Chitranna
Also known as:
bn - Bangla: চিত্রান্ন
kn - Kannada: ಚಿತ್ರಾನ್ನ
mr - Marathi: चित्रान्न
Category: rice (mixed rice)
Cuisine: Indian
Associated cuisines: South Indian, Karnataka
Area: South India, Karnataka
Countries: India
Region: Southern Asia

The dish is prepared by mixing cooked rice with a special seasoning called Oggarane or Gojju. Characteristic for the seasoning are mustard seeds, fried lentils, peanuts, curry leaves, chillies, lemon juice and other optional items such as scrapes of unripe mango.

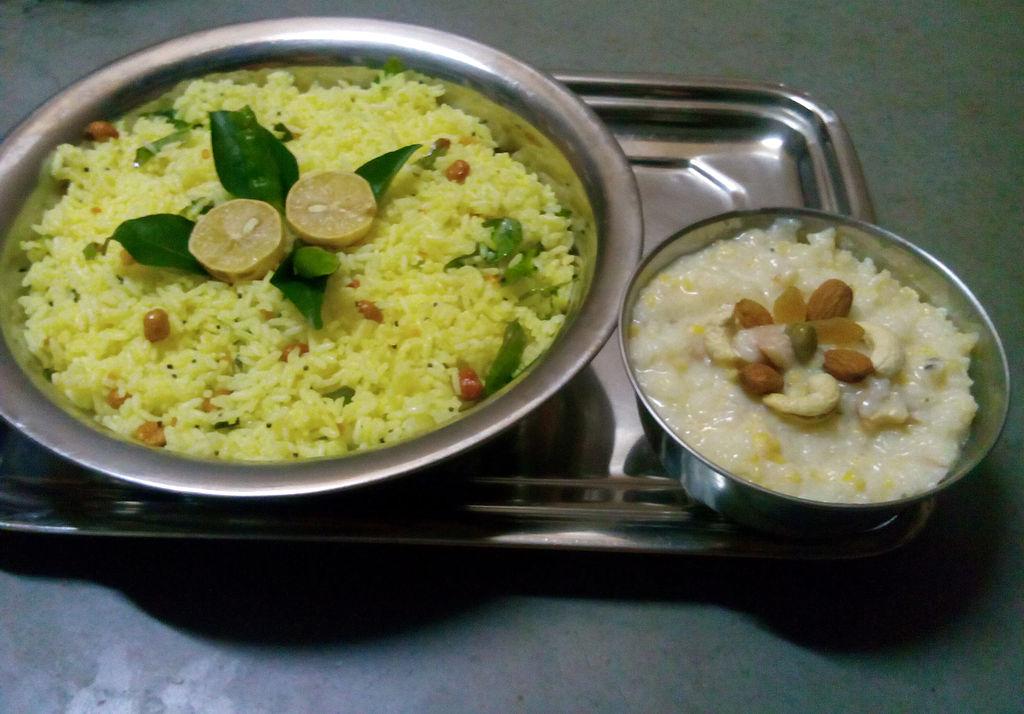
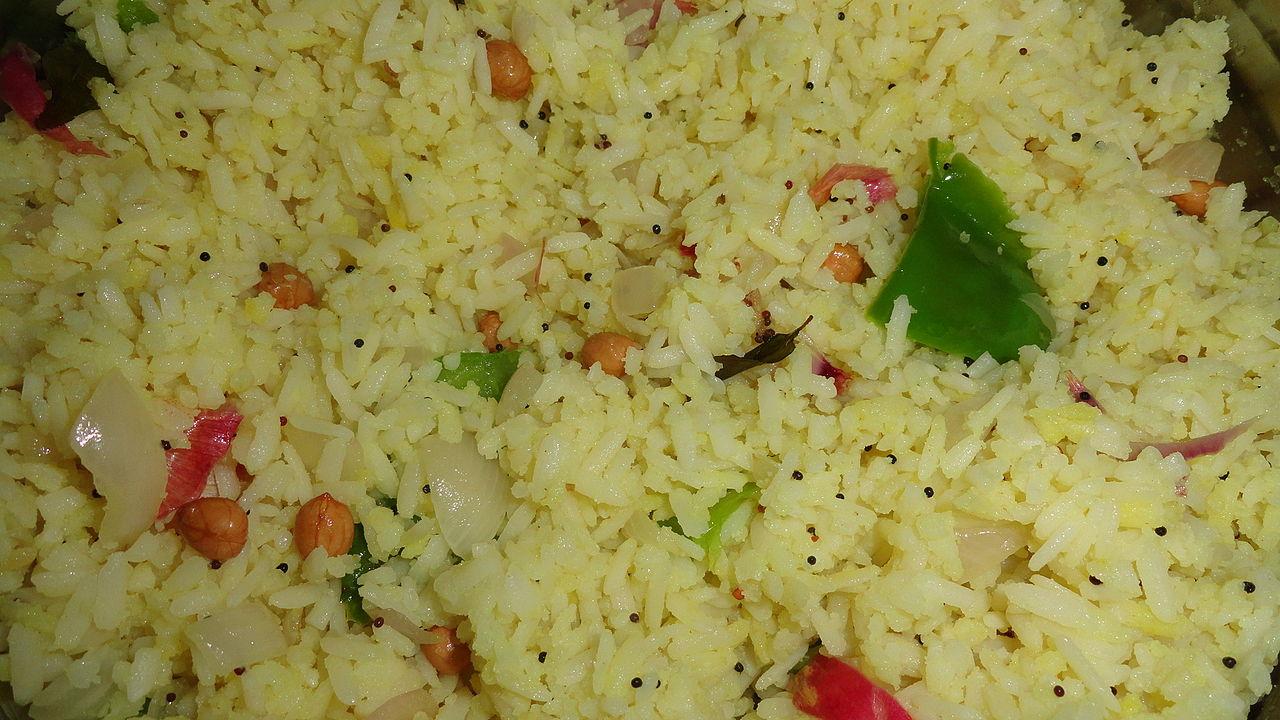
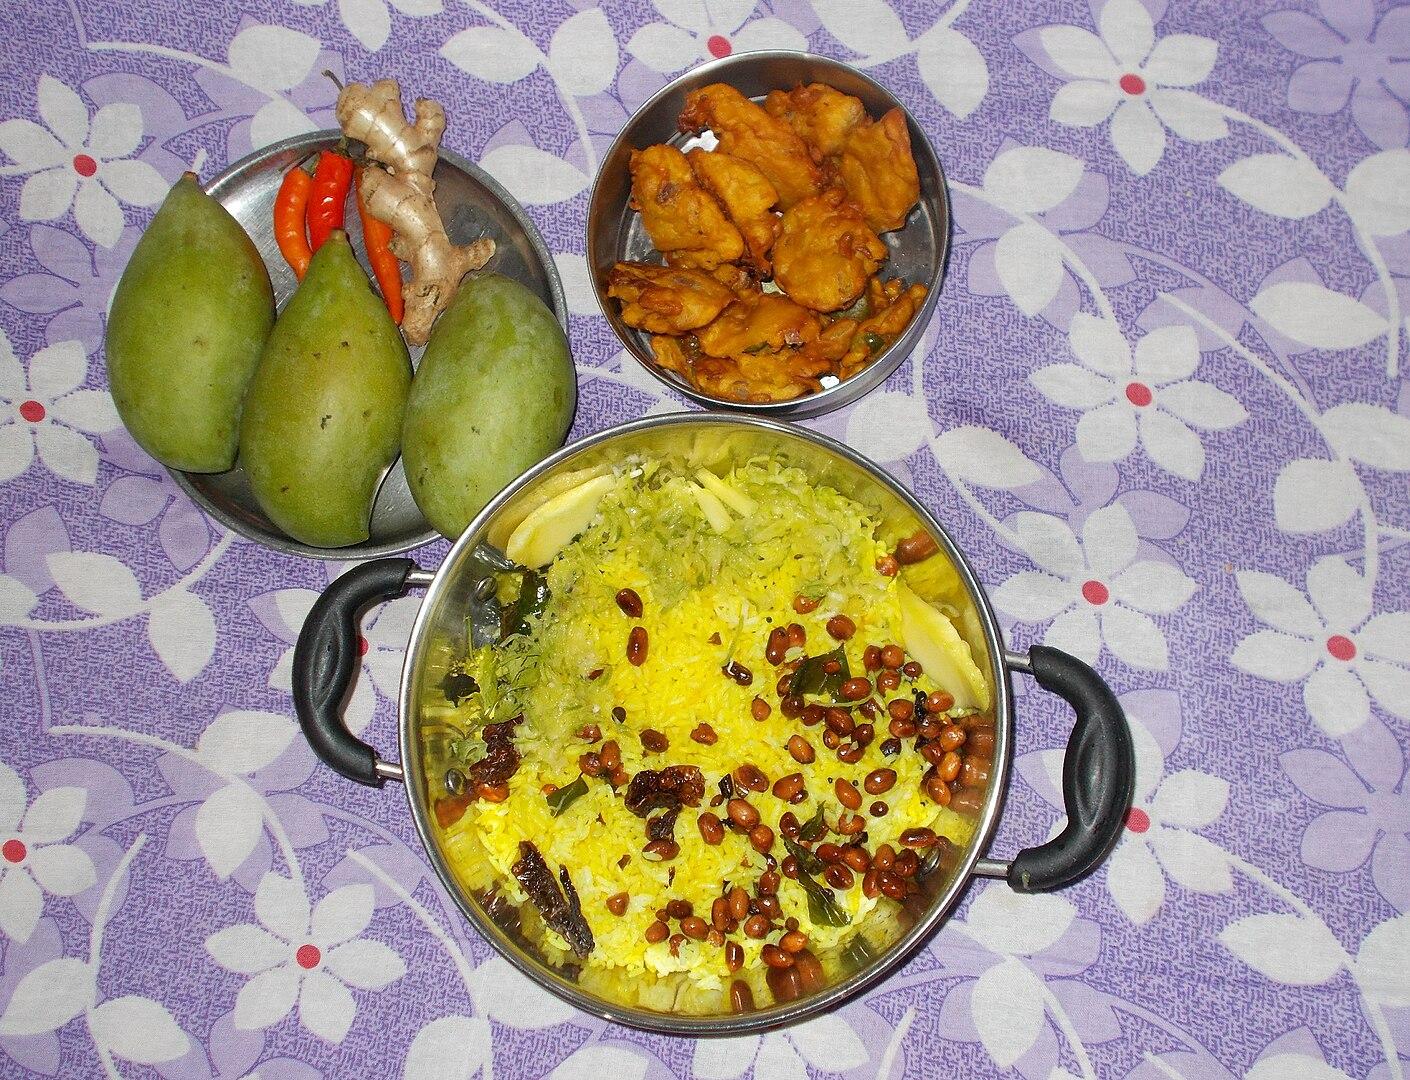